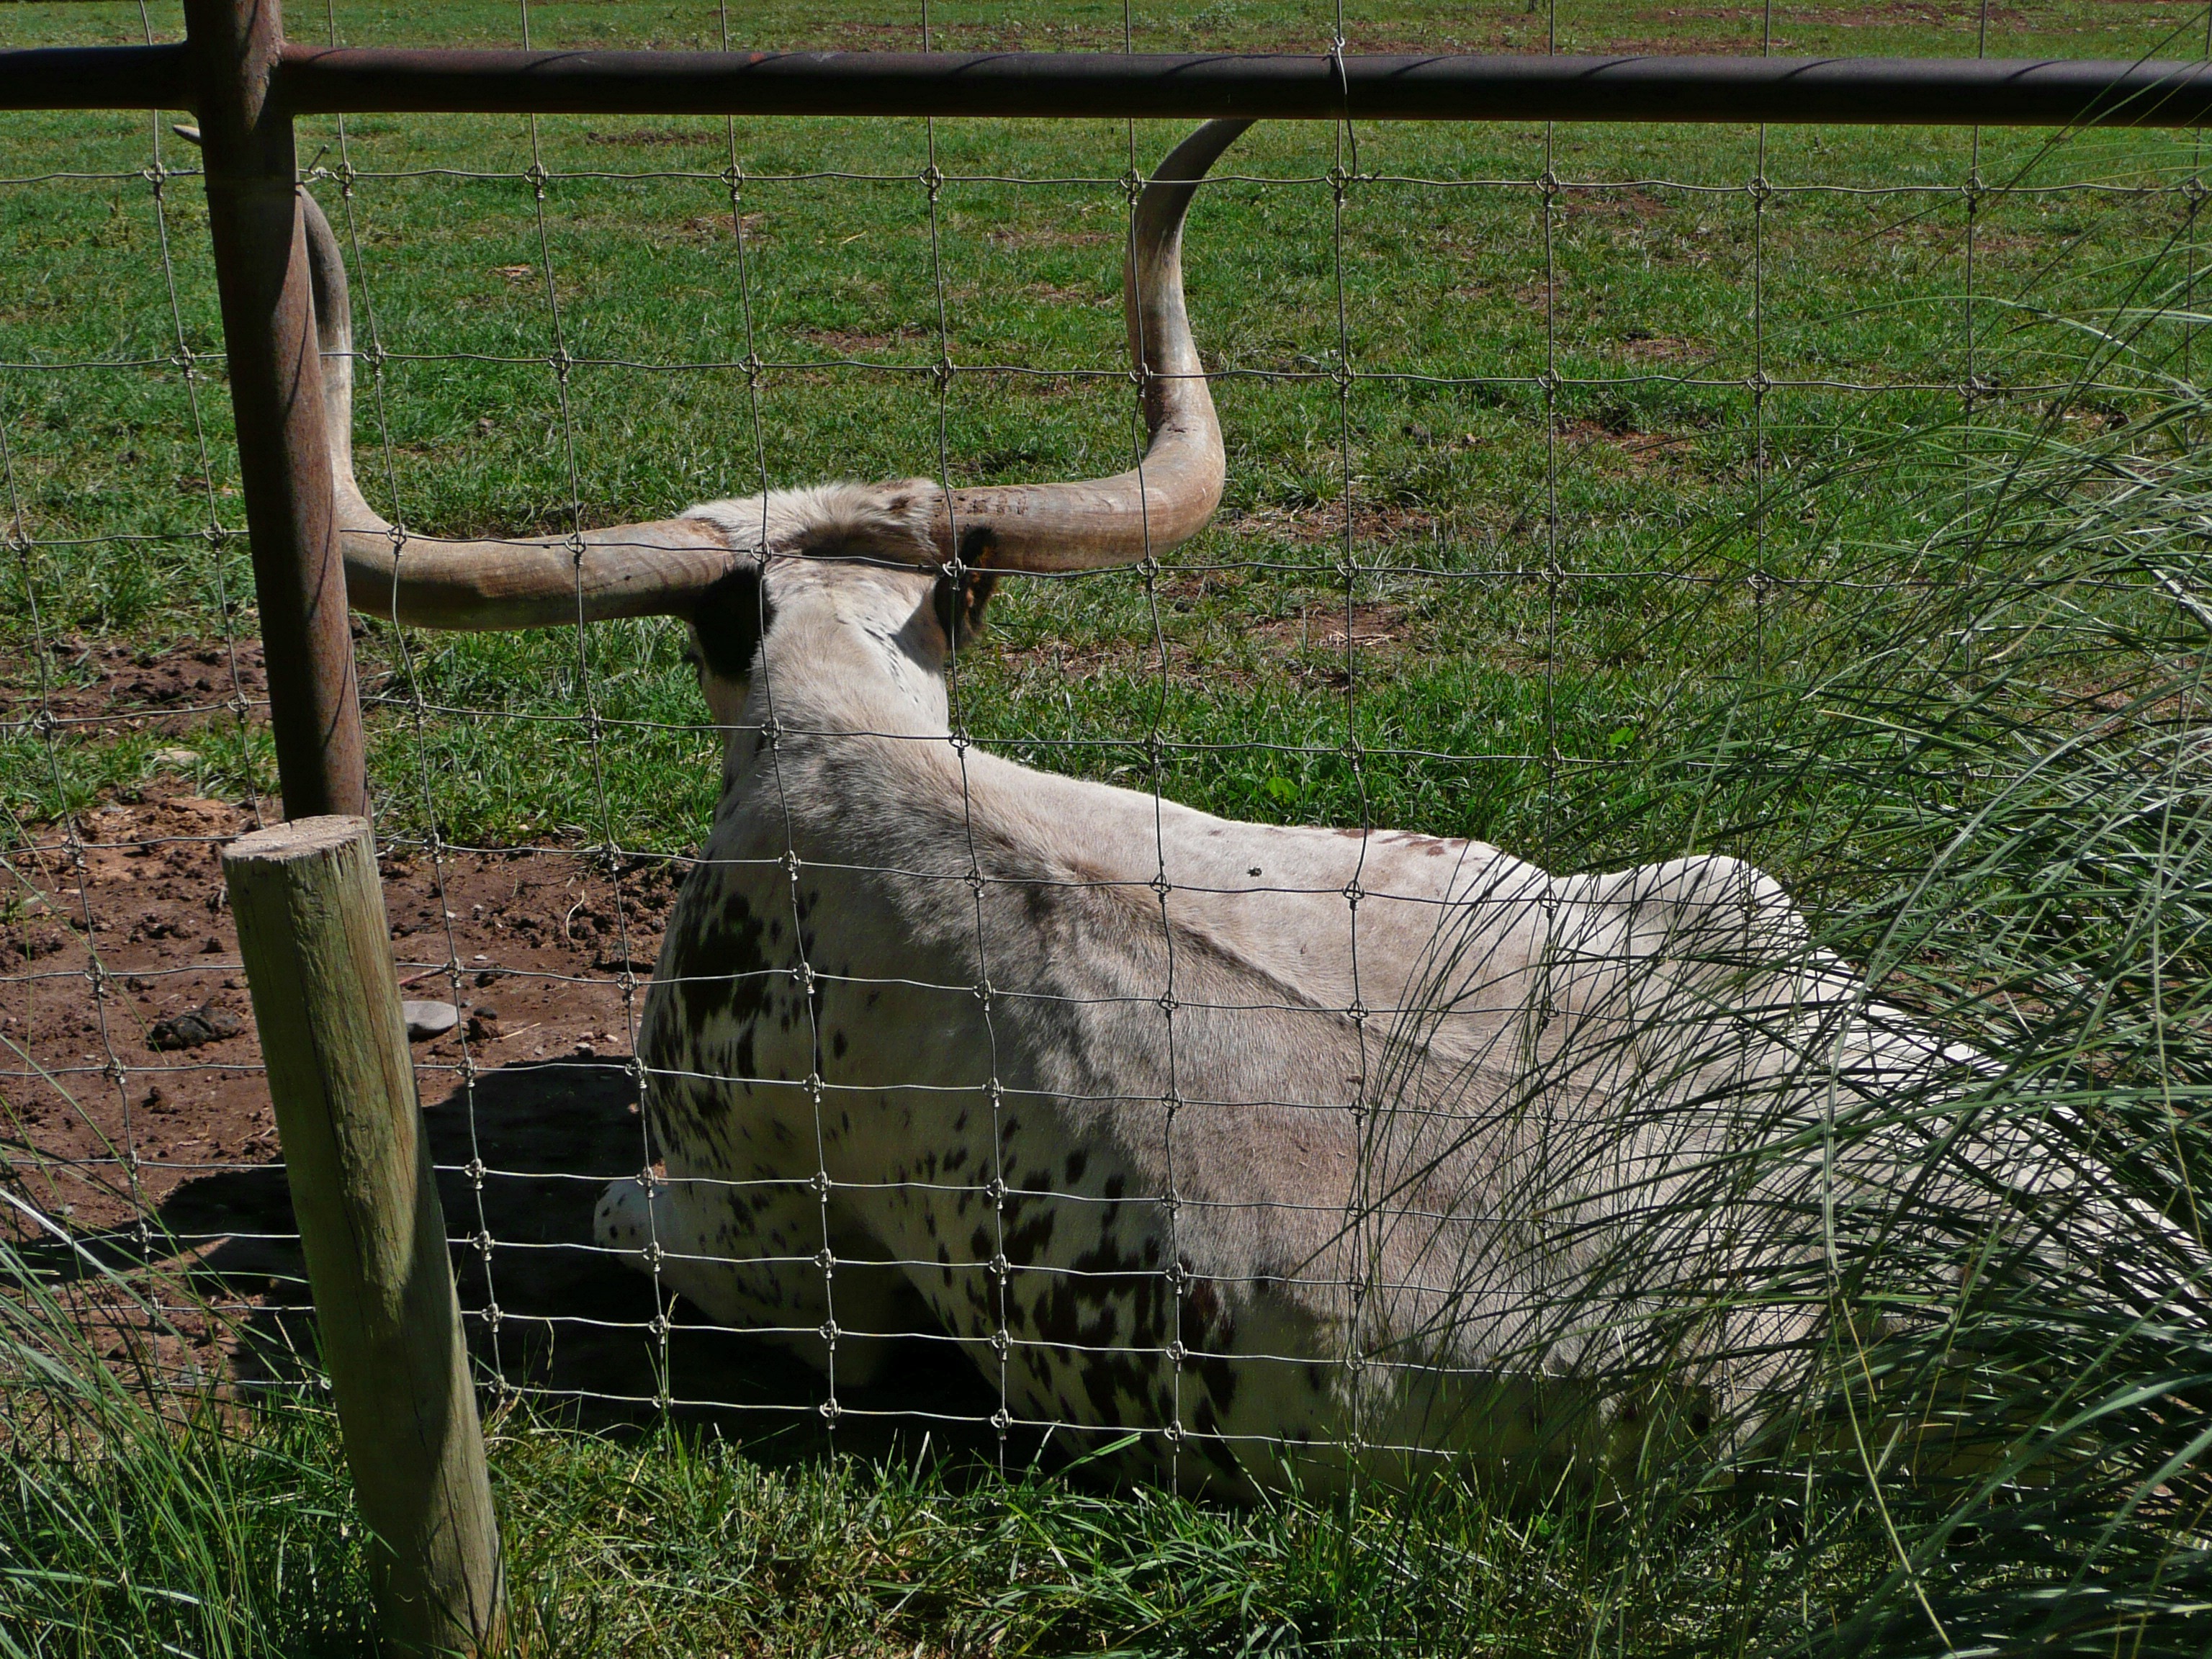
grass, white, field, farm, countryside, animal, wildlife, zoo, horn, rural, cow, cattle, grazing, livestock, ranch, sitting, sheep, mammal, agriculture, beef, fauna, graze, outdoors, texas, longhorn, horned